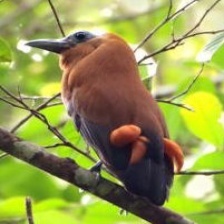
Species: CAPUCHINBIRD
Scientific name: PERISSOCEPHALUS TRICOLOR